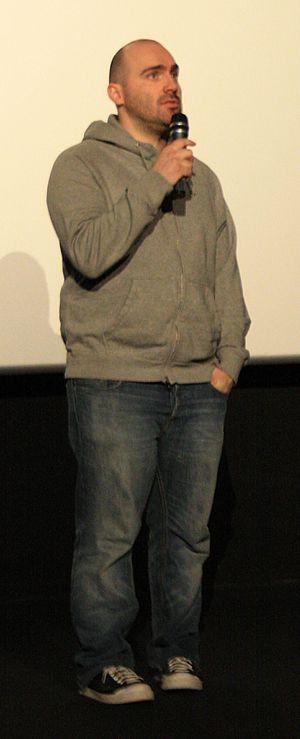
Julien Leclercq à l'avant première du film L'Assaut avec l'équipe du film au cinéma UGC Ciné Cité SQY Ouest à Montigny-le-Bretonneux en France
Julien Leclercq est un réalisateur, producteur et scénariste français, né le 7 août 1979 à Somain, dans le nord de la France.